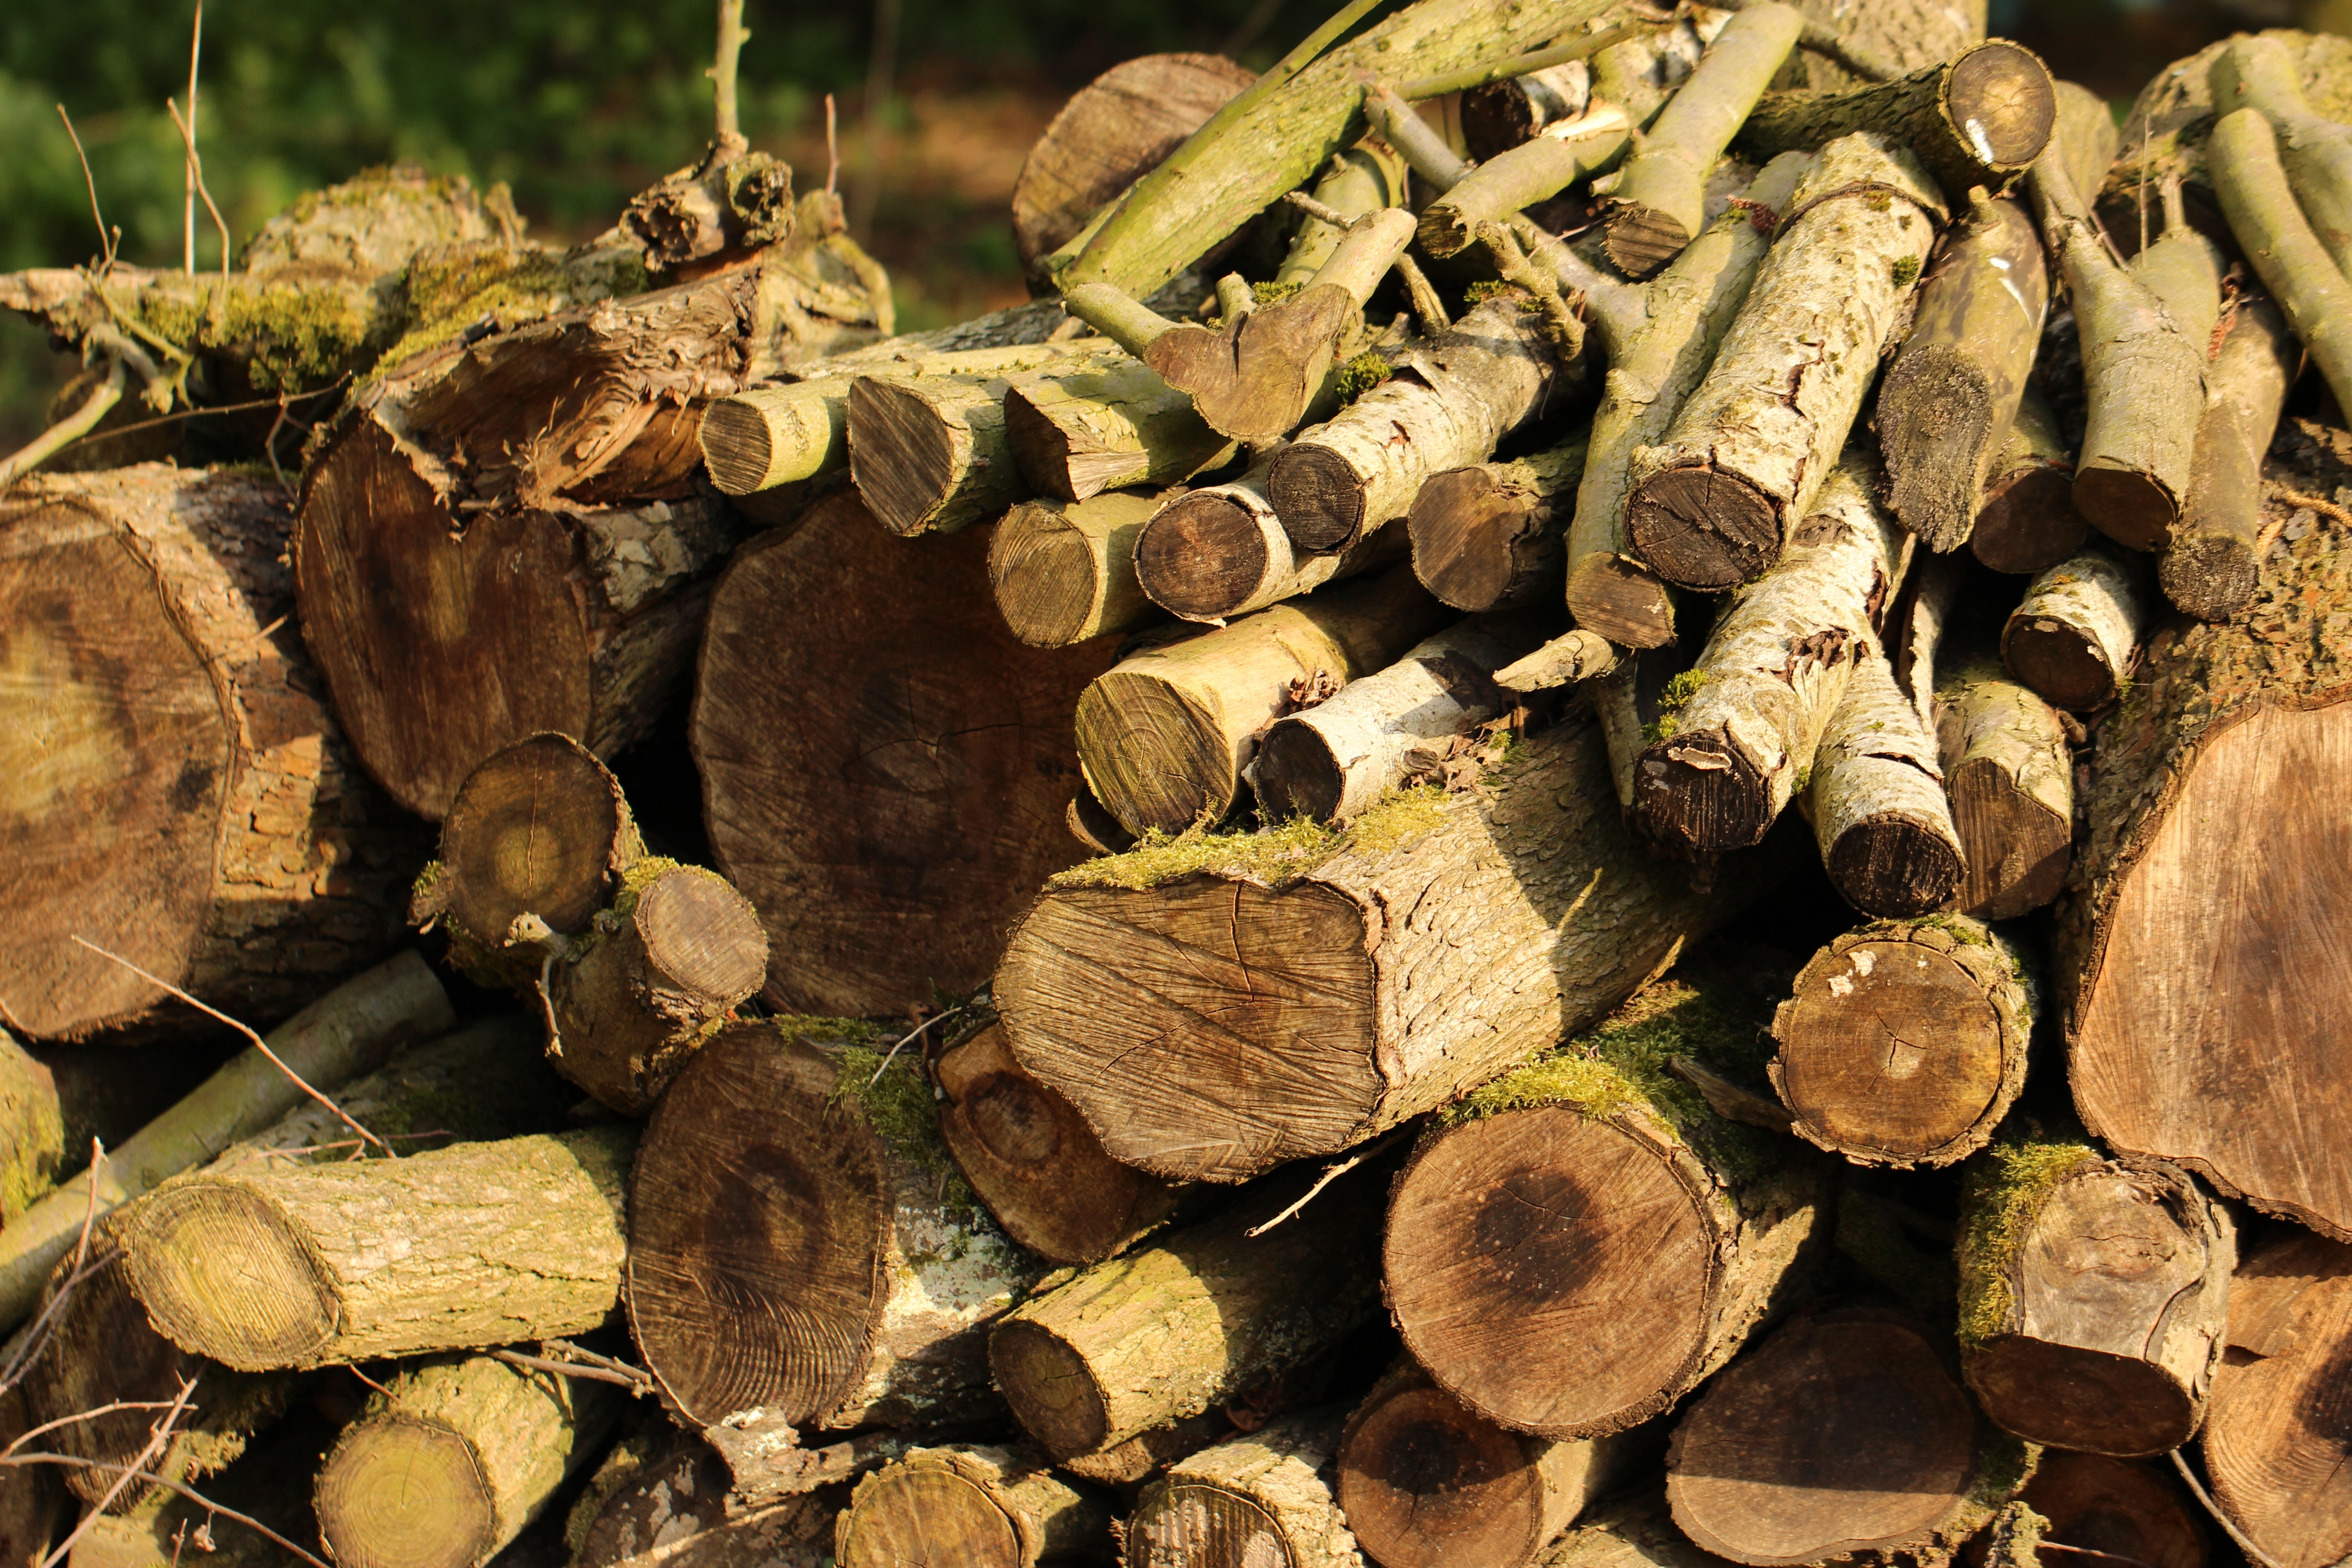
tree, nature, forest, branch, plant, wood, leaf, trunk, bark, environment, rural, pile, log, produce, autumn, fire, soil, industry, firewood, stack, lumber, cut, stacked, timber, deforestation, woody plant